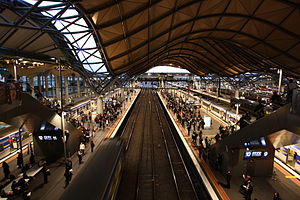
Melbourne / Infrastruktur / Transport
Southern Cross Station
Melbourne er Australiens næststørste by og hovedstad i delstaten Victoria.